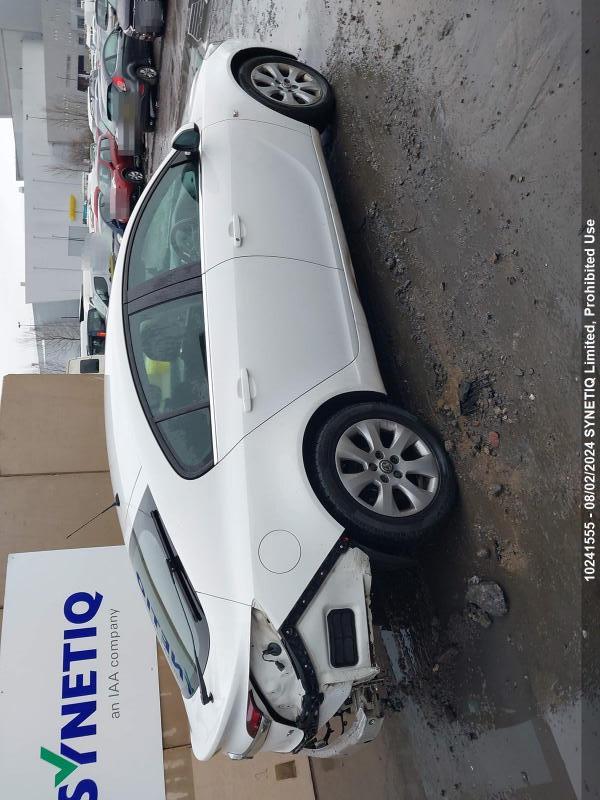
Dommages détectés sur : feu arrière droit, pare-choc arrière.
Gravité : majeur